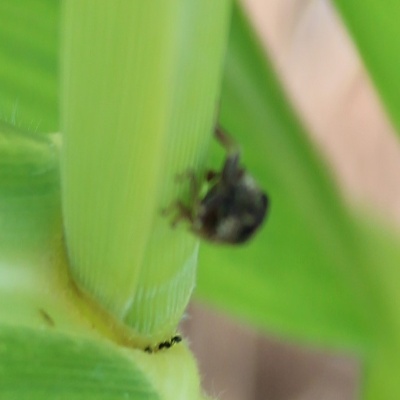
Crop: Maize
Condition: leaf beetle